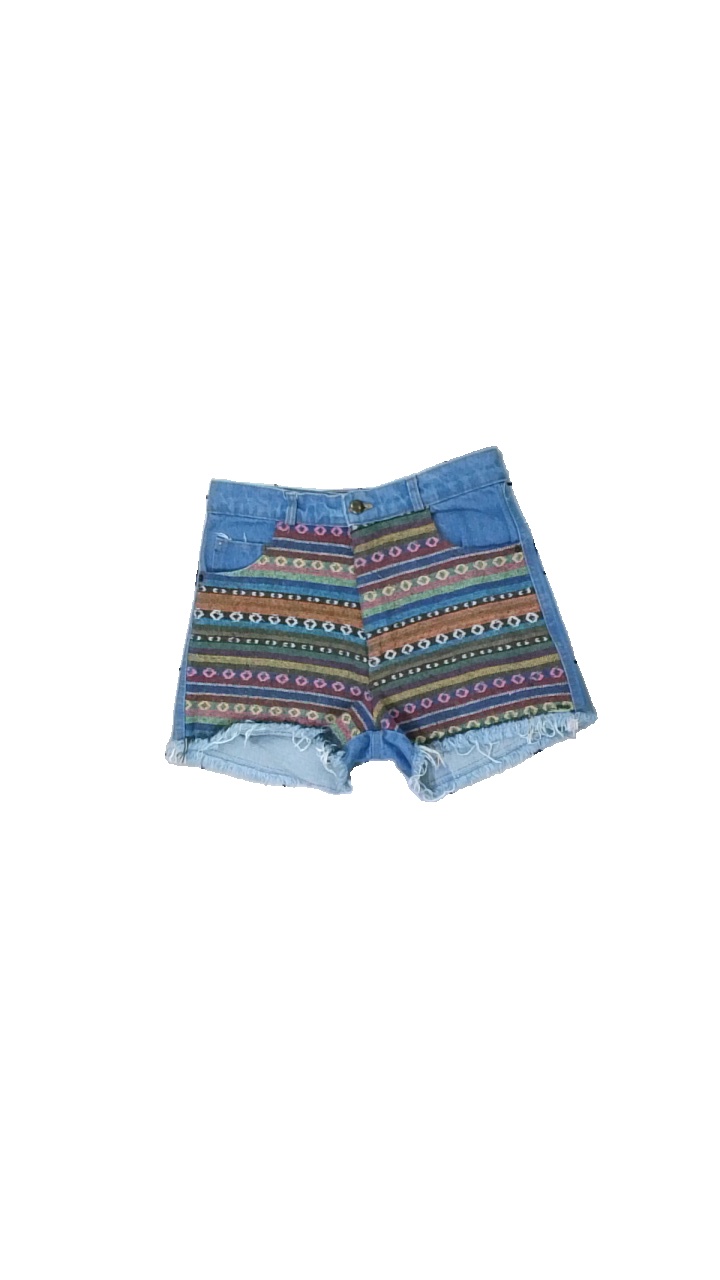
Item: Shorts (Ladies)
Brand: Stilista
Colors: Multicolor, Blue, Red, Grey
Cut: Regular
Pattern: Other
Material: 100% cotton
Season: Summer
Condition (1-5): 3
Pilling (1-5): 3
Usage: Reuse
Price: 50-100